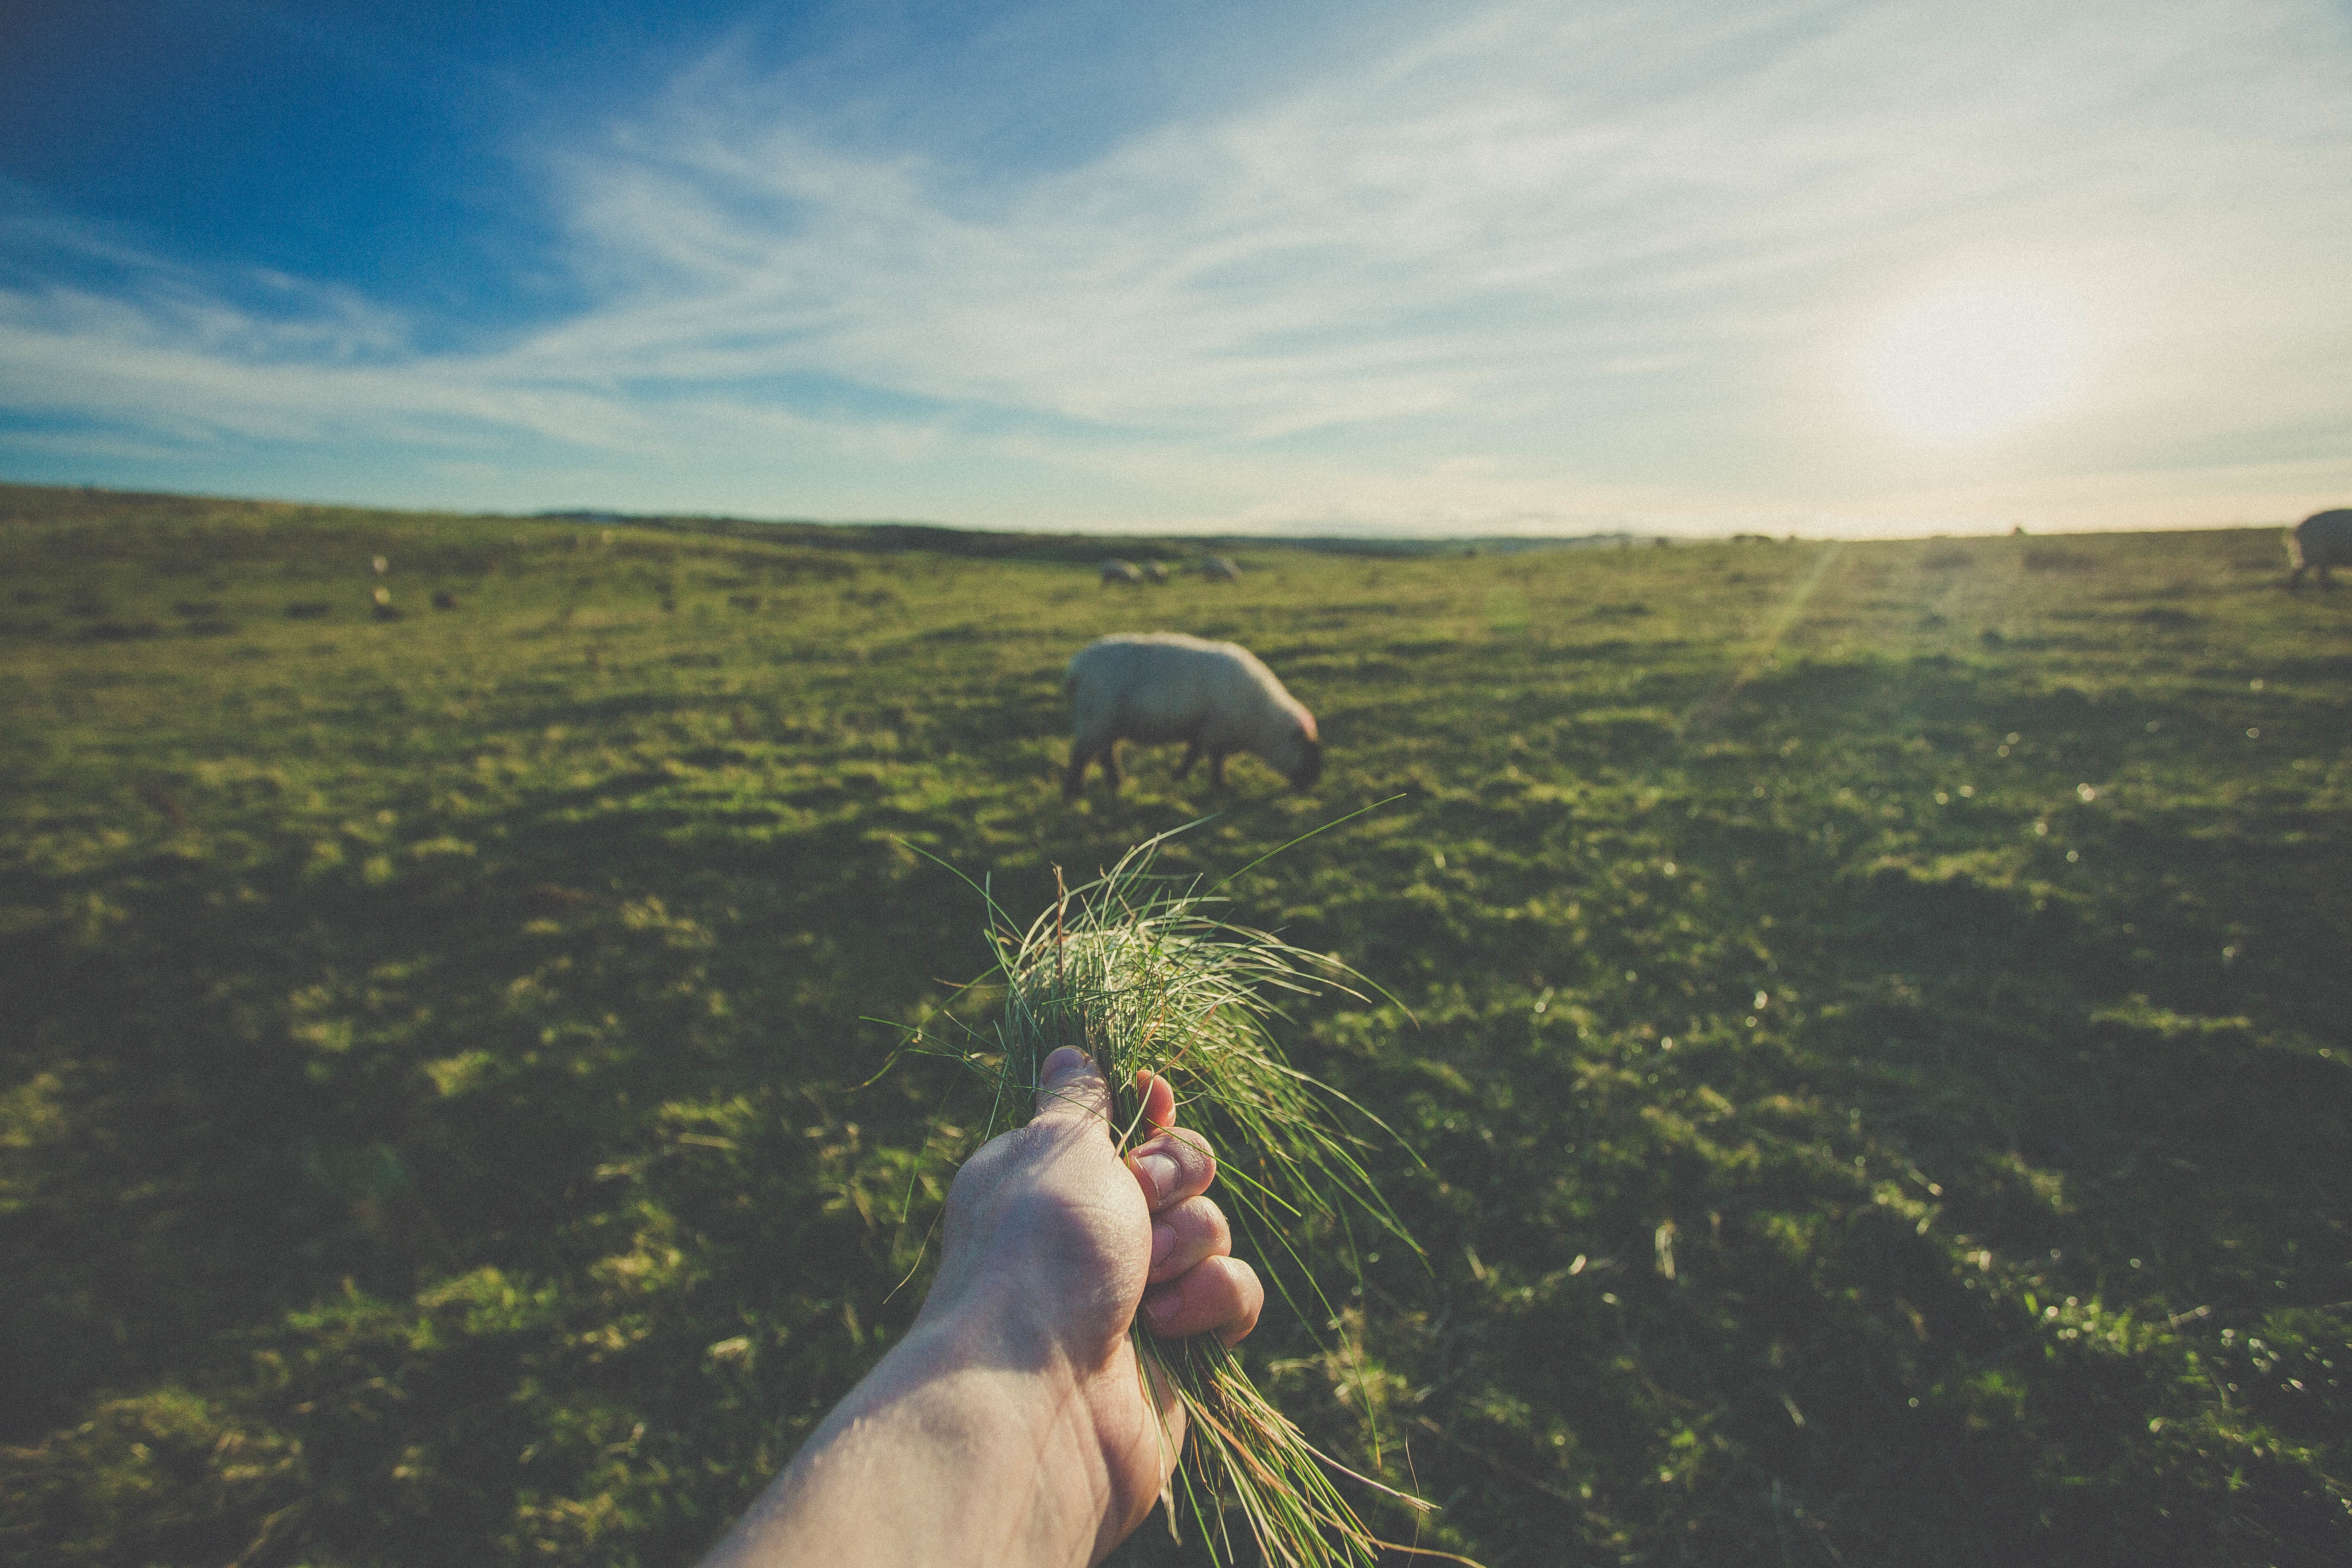
hand, sea, nature, grass, horizon, wilderness, field, meadow, morning, hill, lake, sheep, grassland, habitat, natural environment